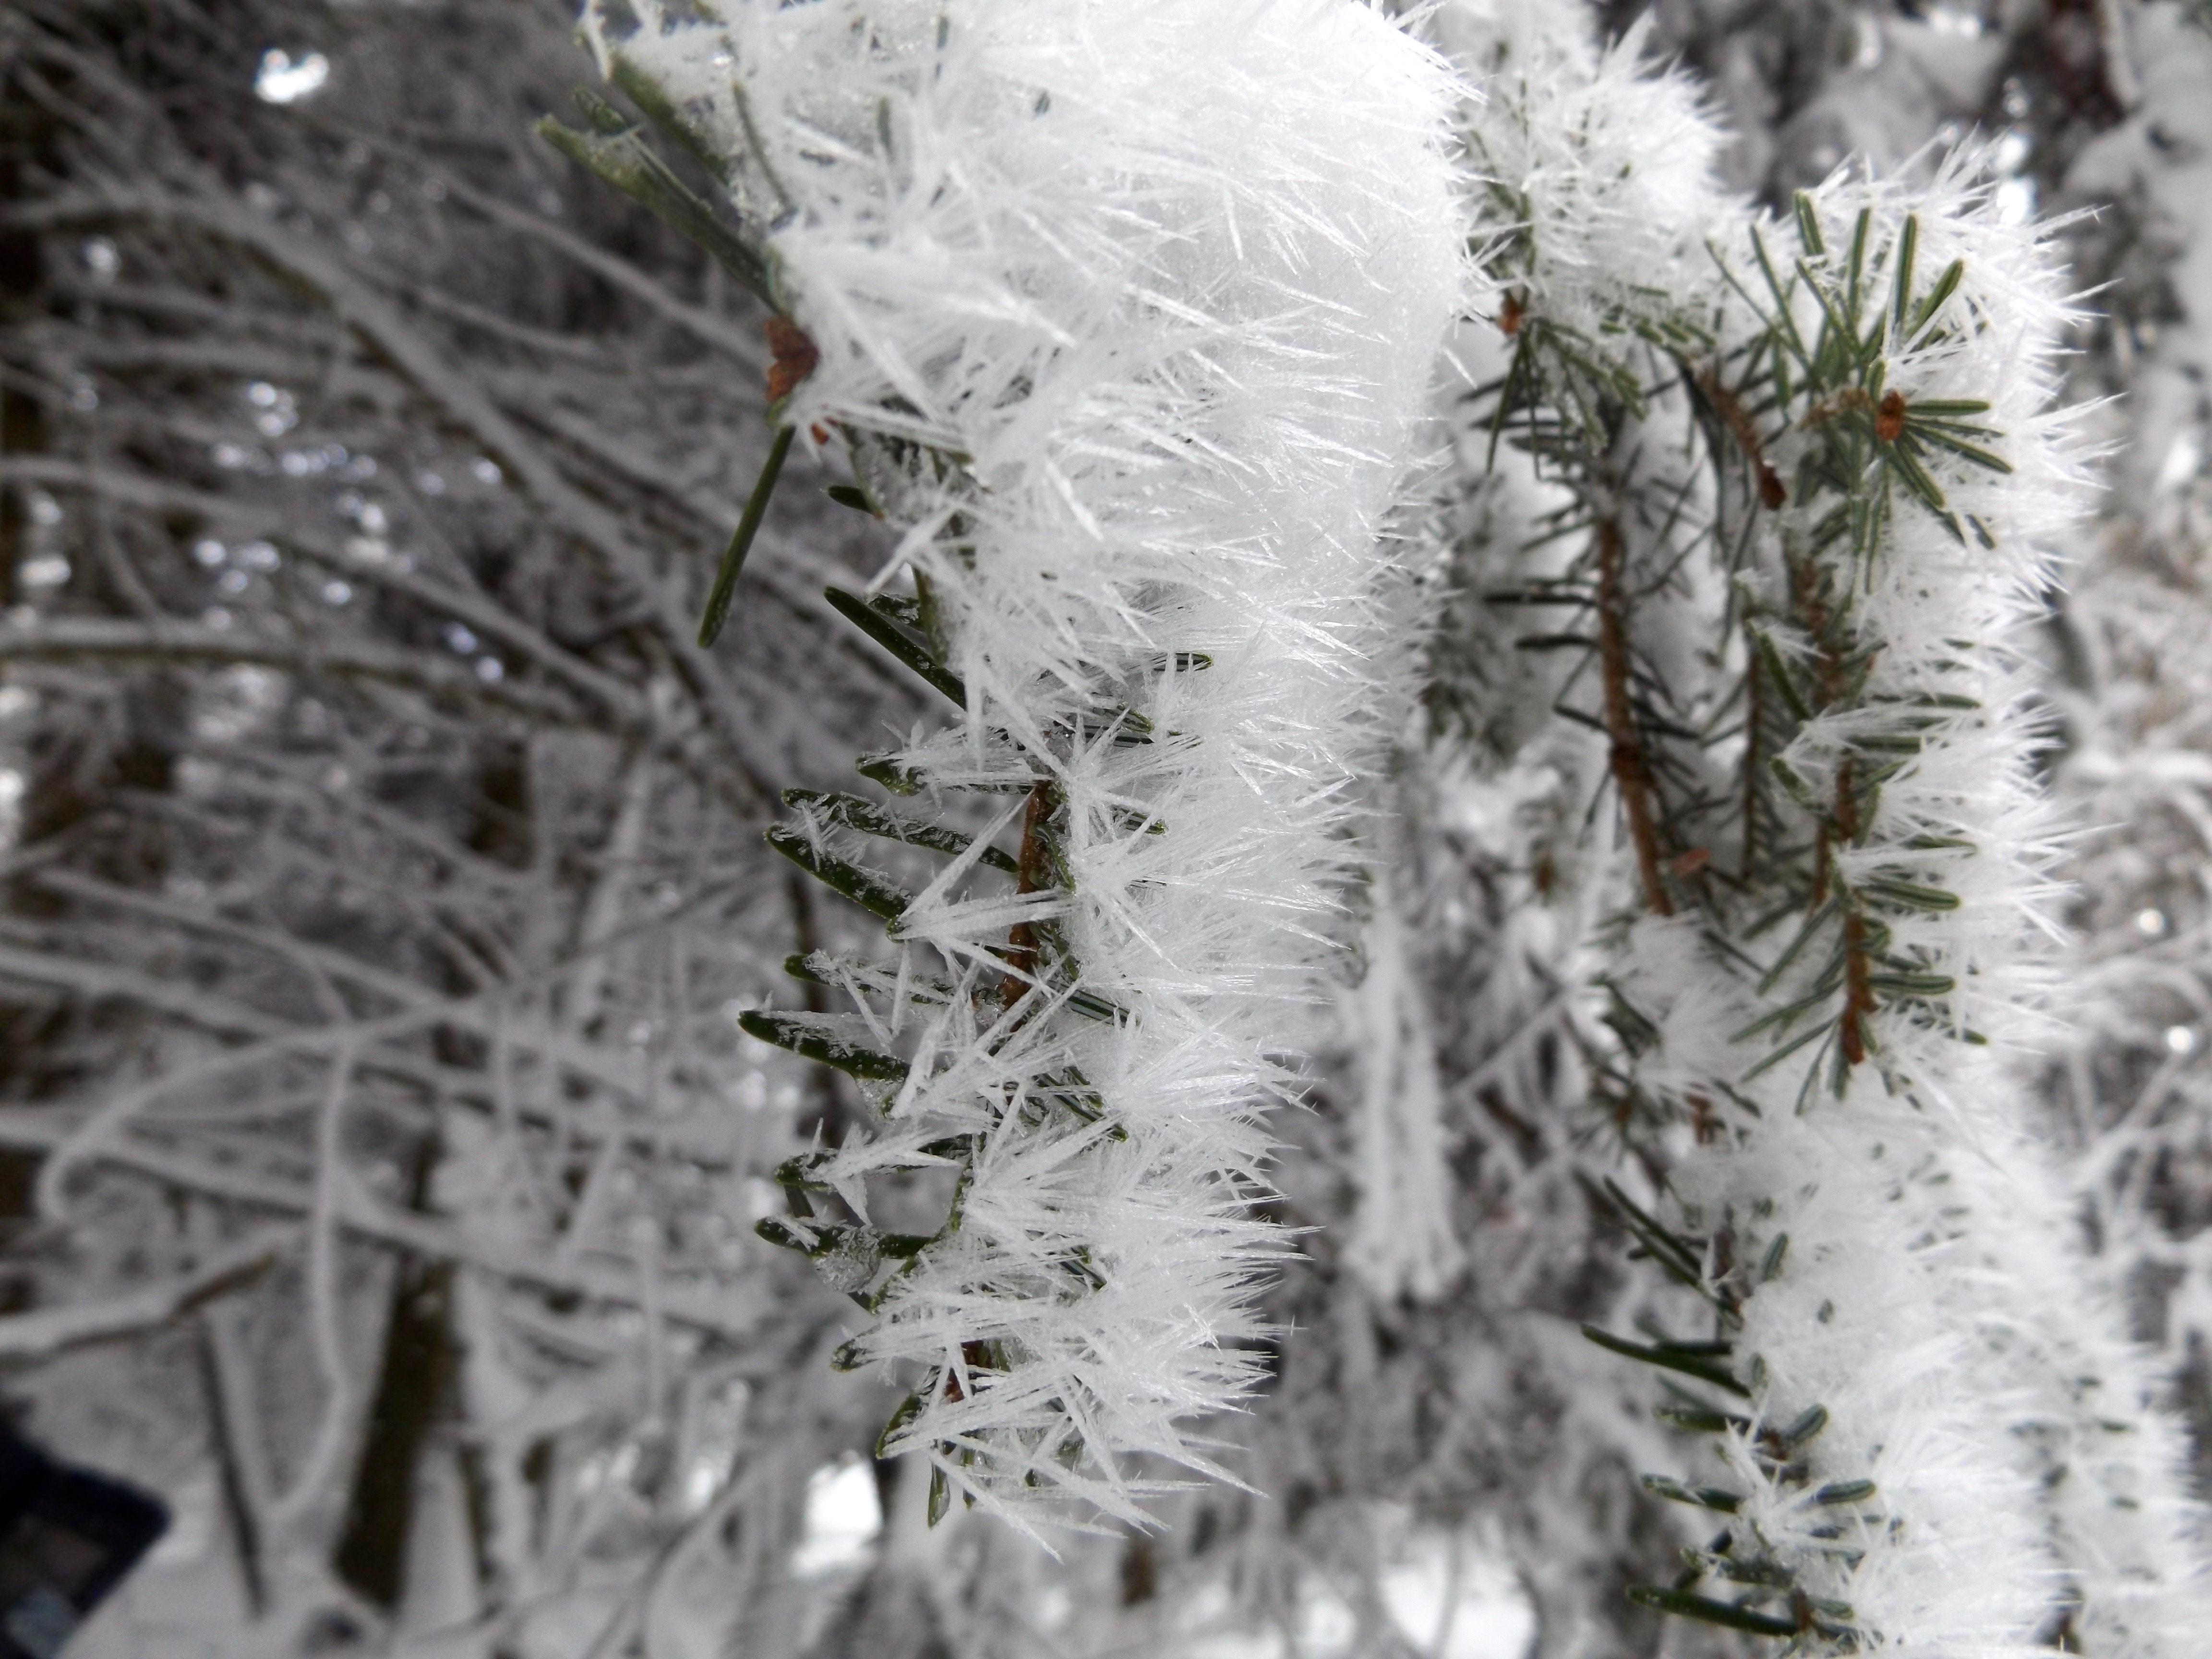
tree, branch, snow, winter, plant, frost, ice, weather, fir, season, twig, spruce, freezing, woody plant, land plant